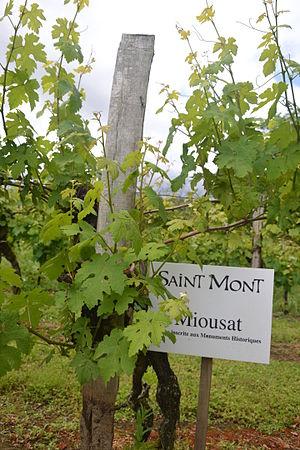
Parcelle de vigne pré-phyloxéra, probablement plantée sous le règne de Napoléon III This building is indexed in the Base Mérimée, a database of architectural heritage maintained by the French Ministry of Culture,
L'humagne blanche est un cépage du canton du Valais en Suisse.